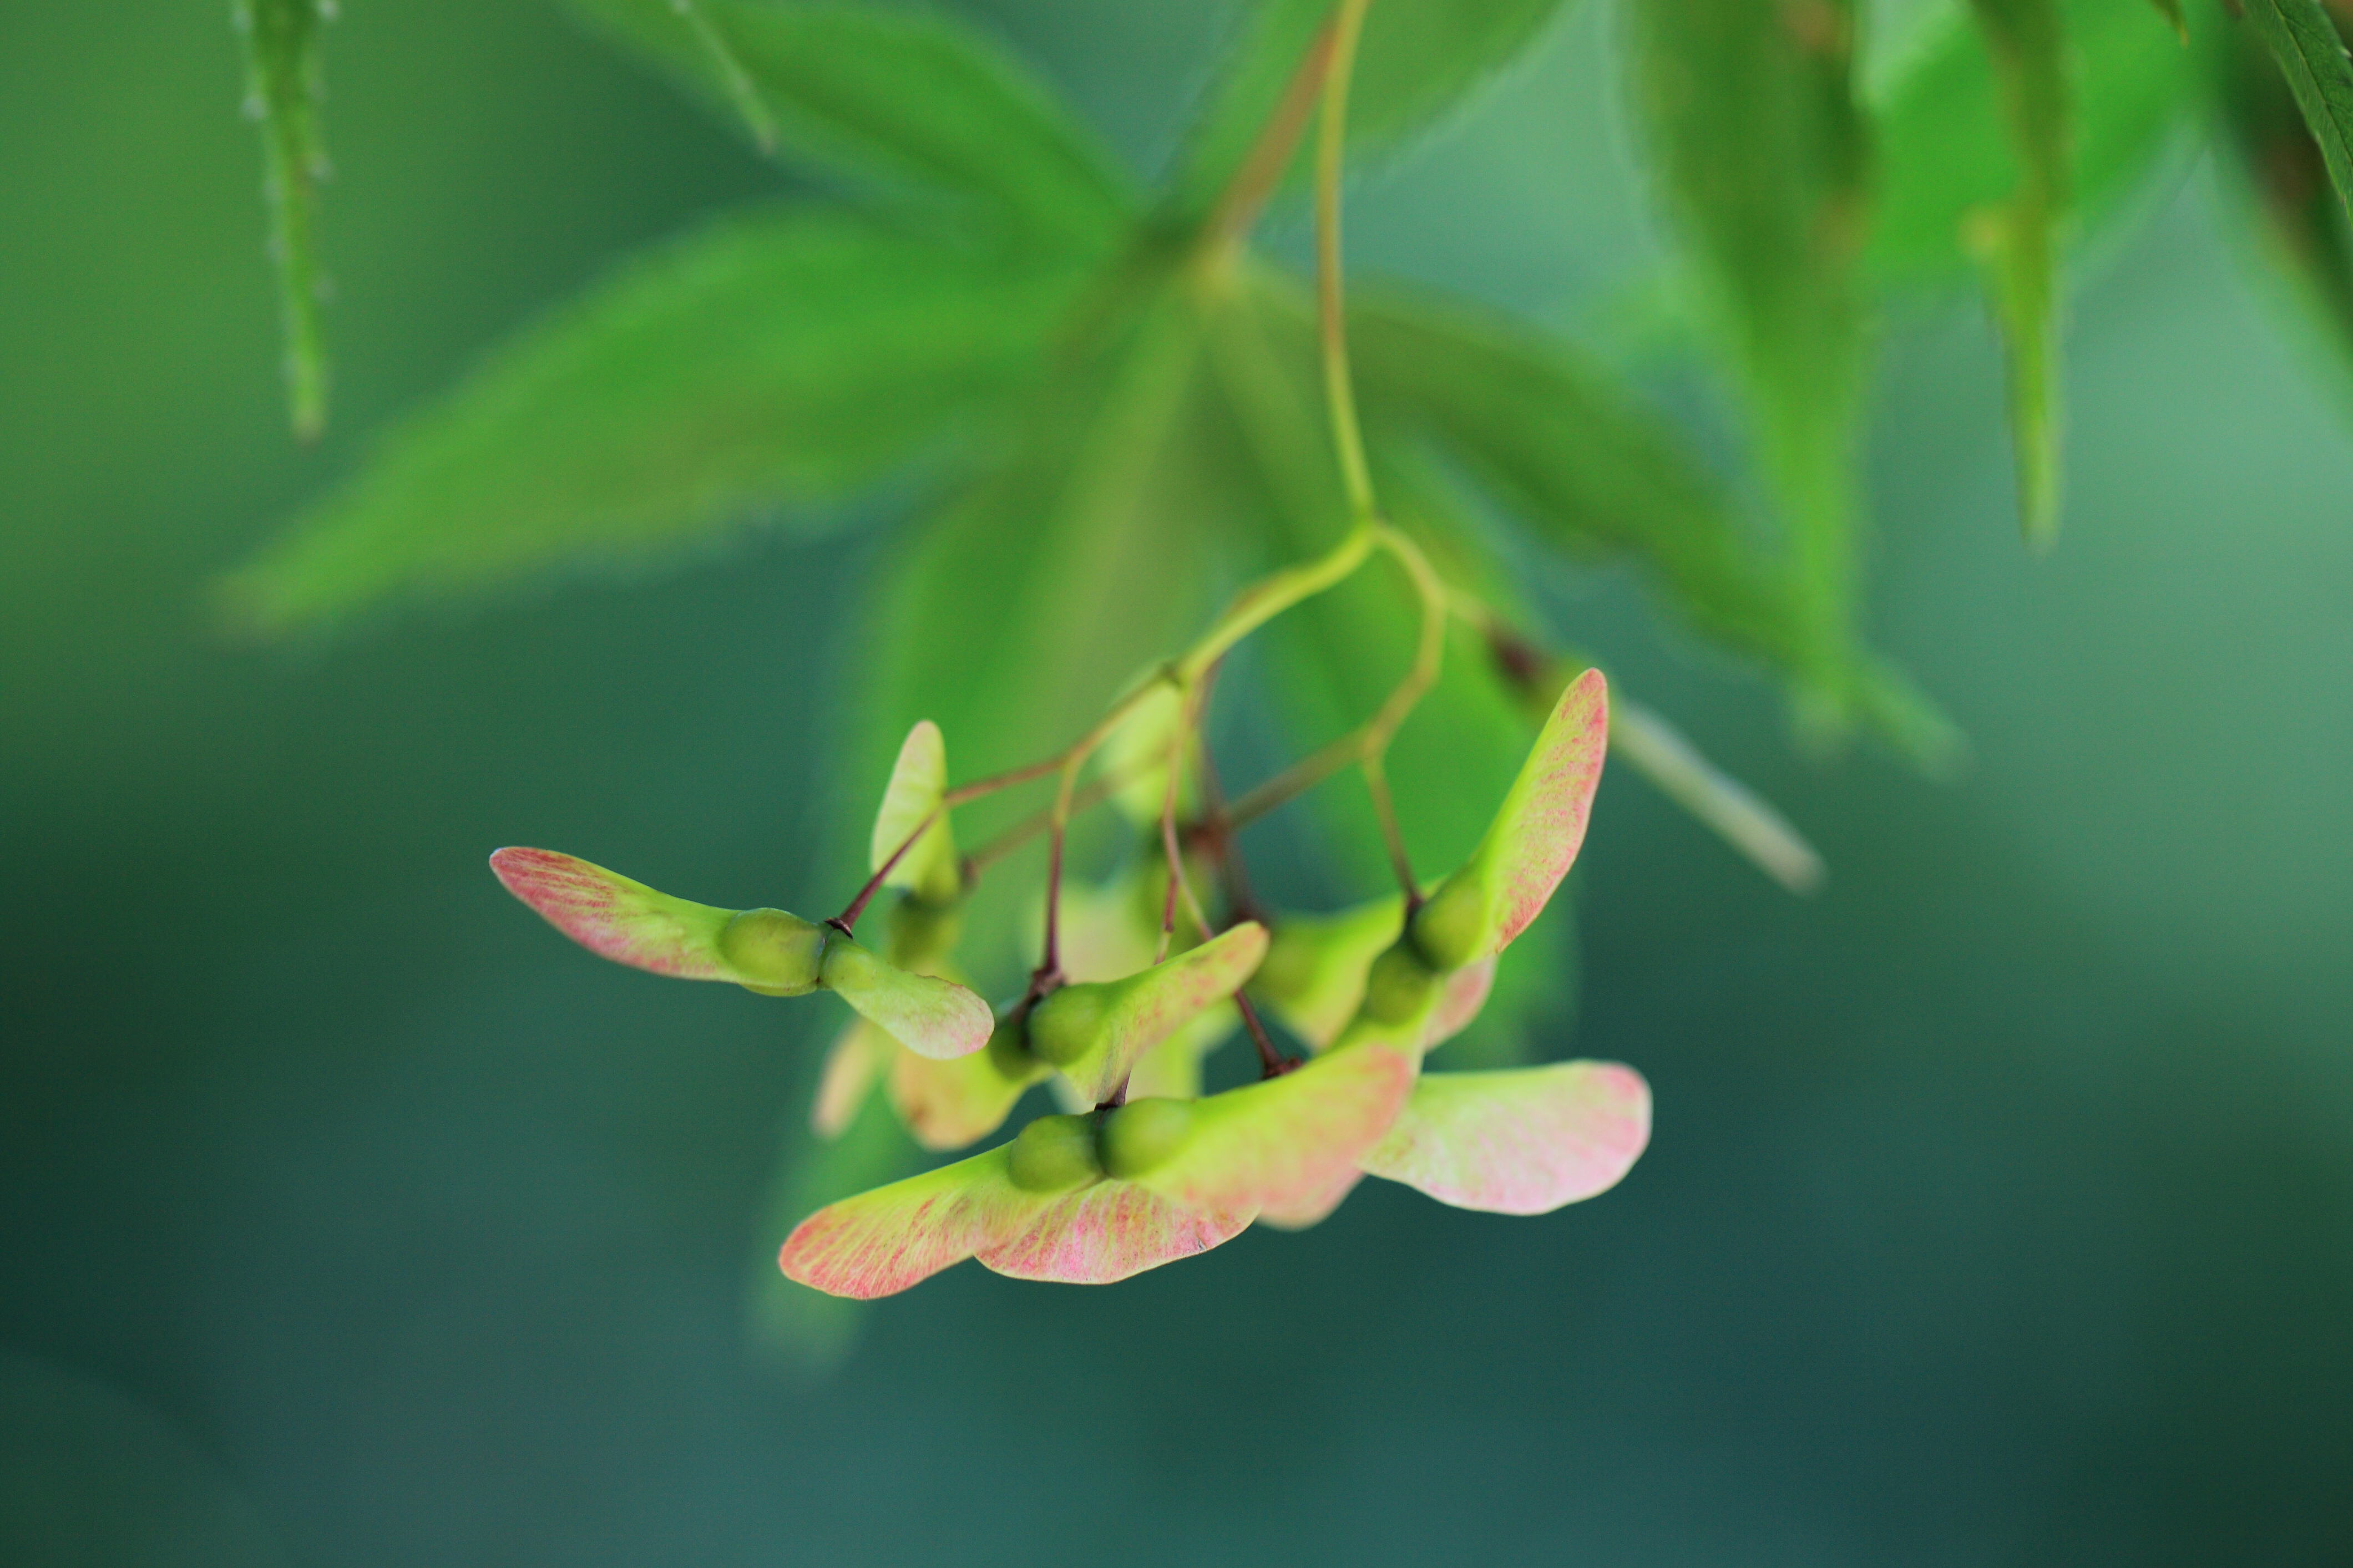
tree, nature, branch, blossom, plant, leaf, flower, green, high, botany, flora, close up, seeds, shrub, 5d, hires, bud, markii, hi, res, resolution, saitama, acer, kawaguchi, macro photography, flowering plant, plant stem, woody plant, land plant